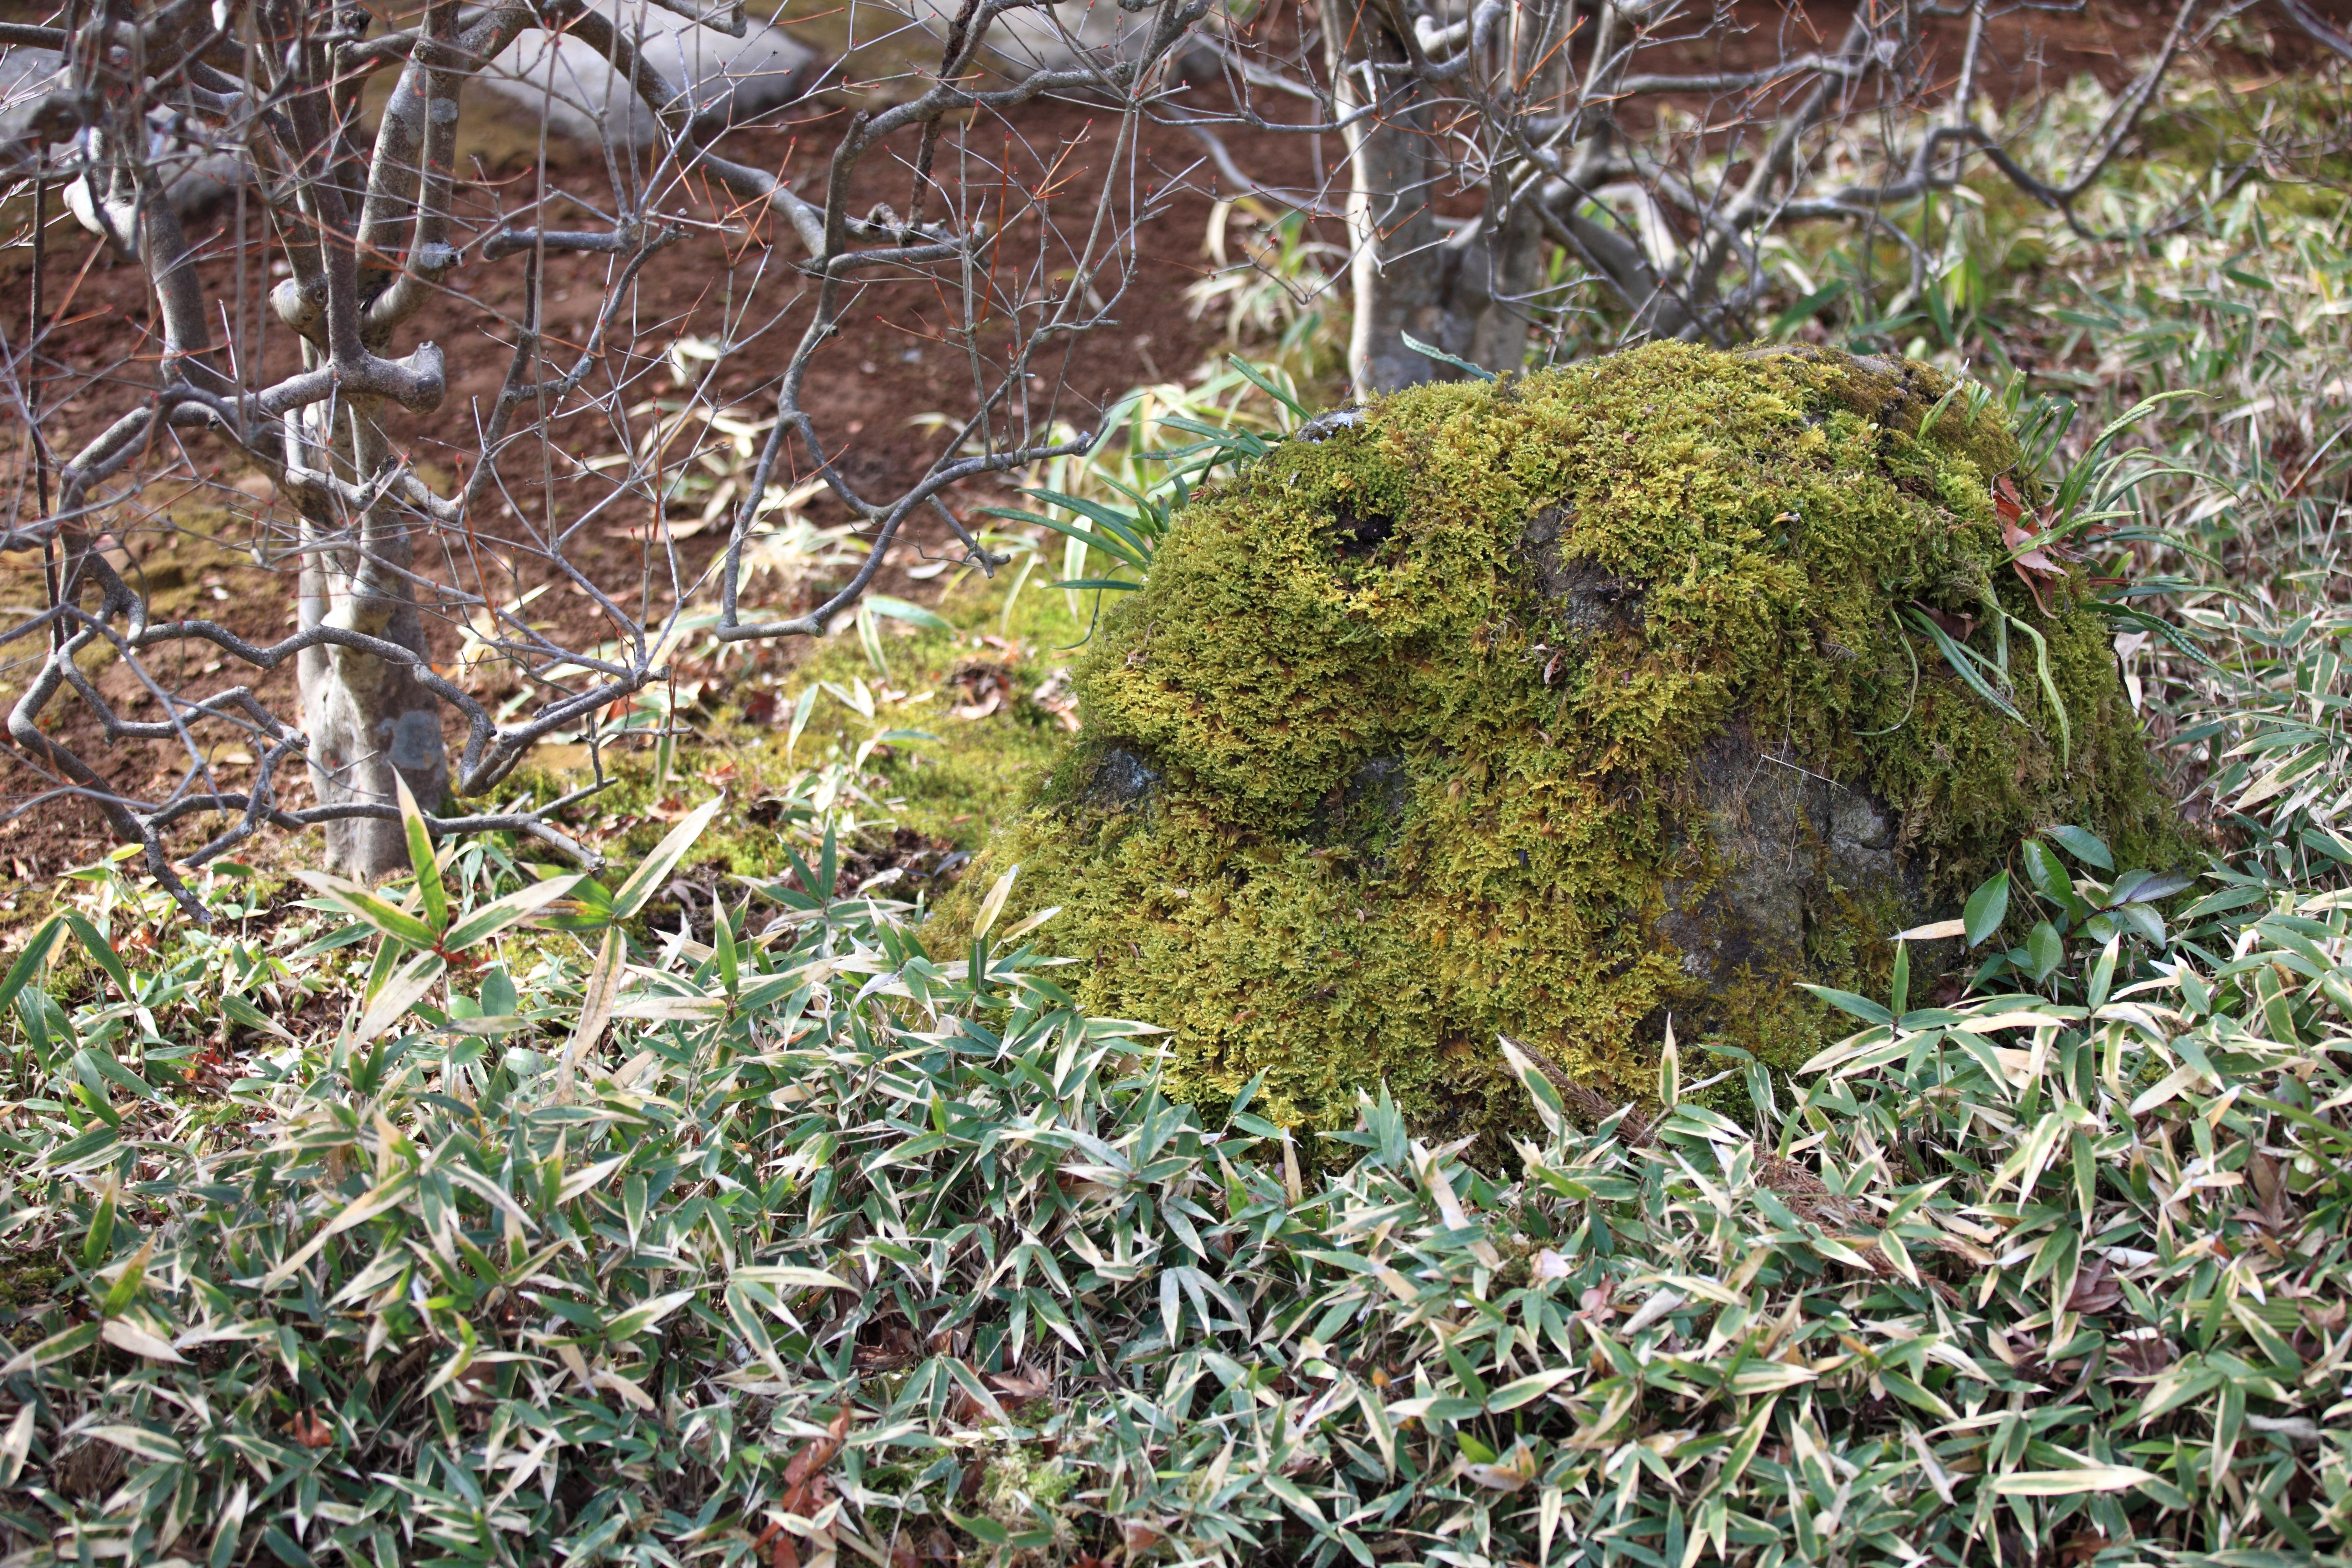
tree, grass, plant, leaf, flower, moss, green, high, museum, botany, flora, memorial, shrub, 5d, hires, woodland, markii, hi, res, resolution, saitama, hikigun, tohyama, kawajimamachi, flowering plant, land plant